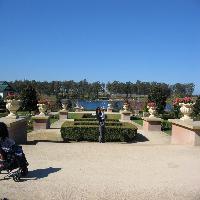
Weather: sun or clear